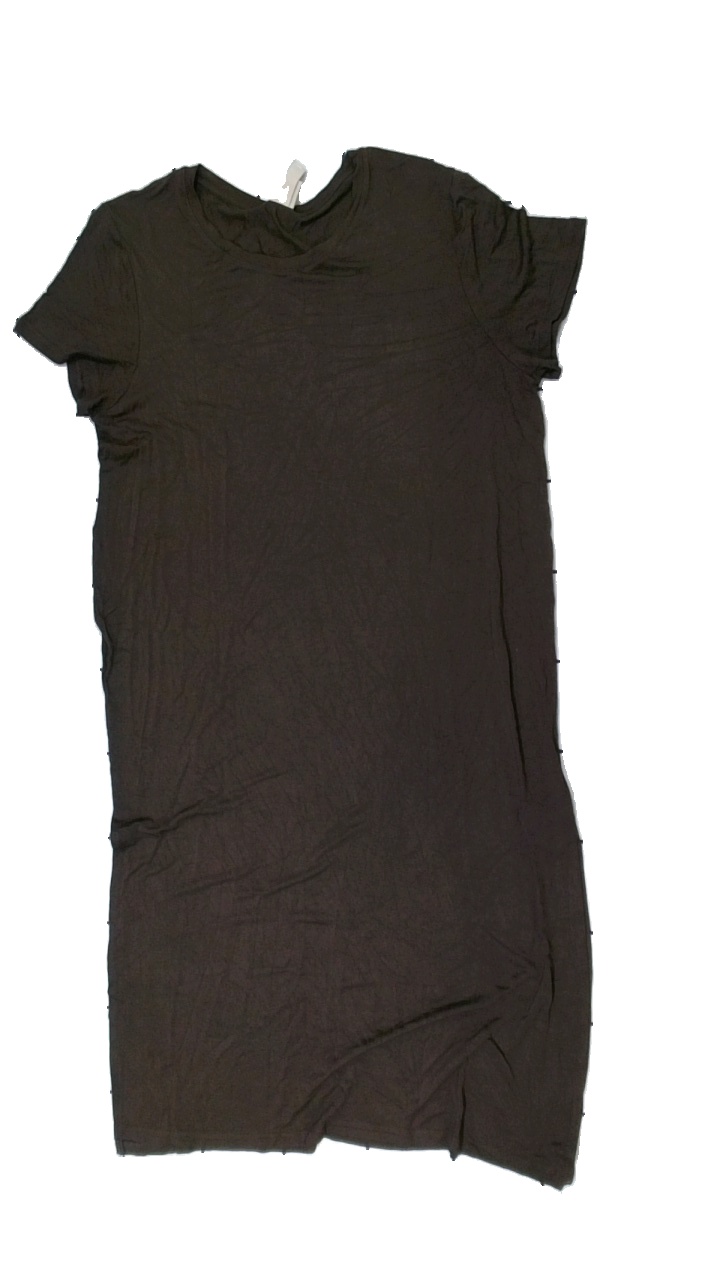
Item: Dress (Ladies)
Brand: H&m
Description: brun kortärmad klänning med slits på båda sidorna
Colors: Brown
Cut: Regular
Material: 100% viscose
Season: All
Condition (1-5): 5
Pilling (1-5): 5
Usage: Reuse
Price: <50